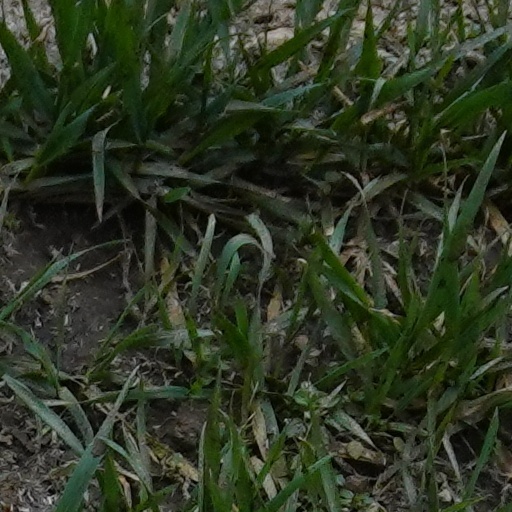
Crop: wheat